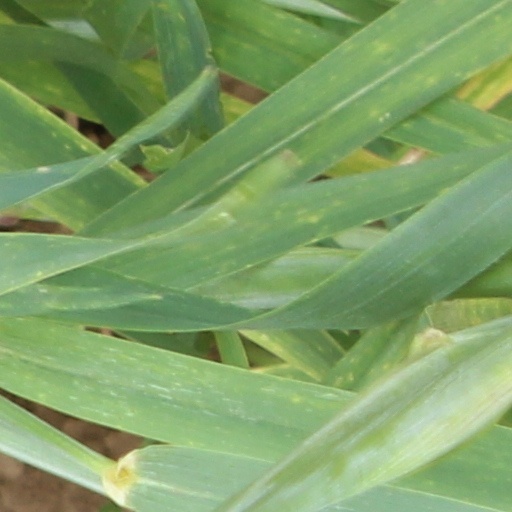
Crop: wheat